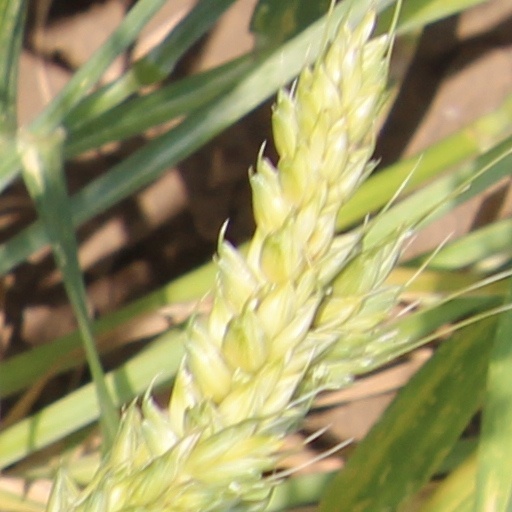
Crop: wheat